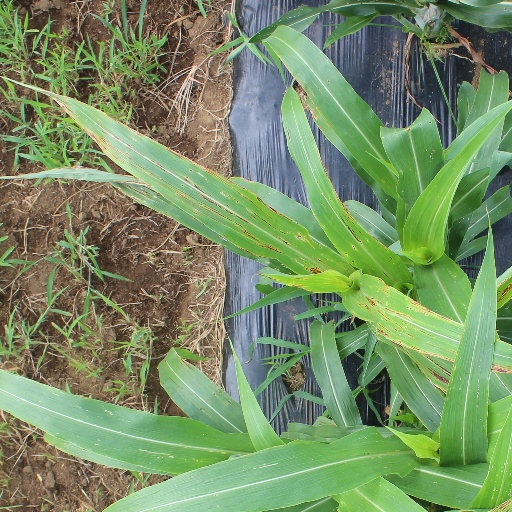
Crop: sorghum